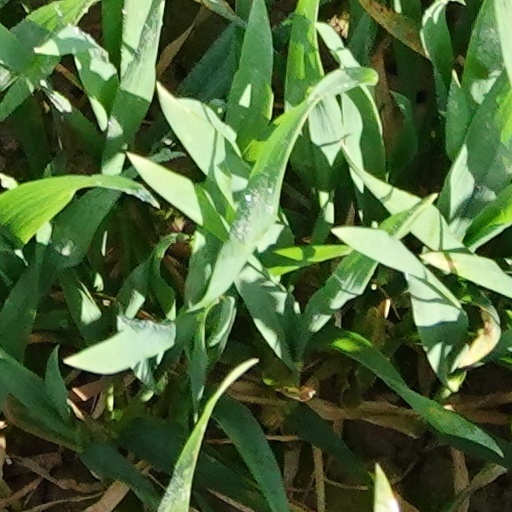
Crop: wheat